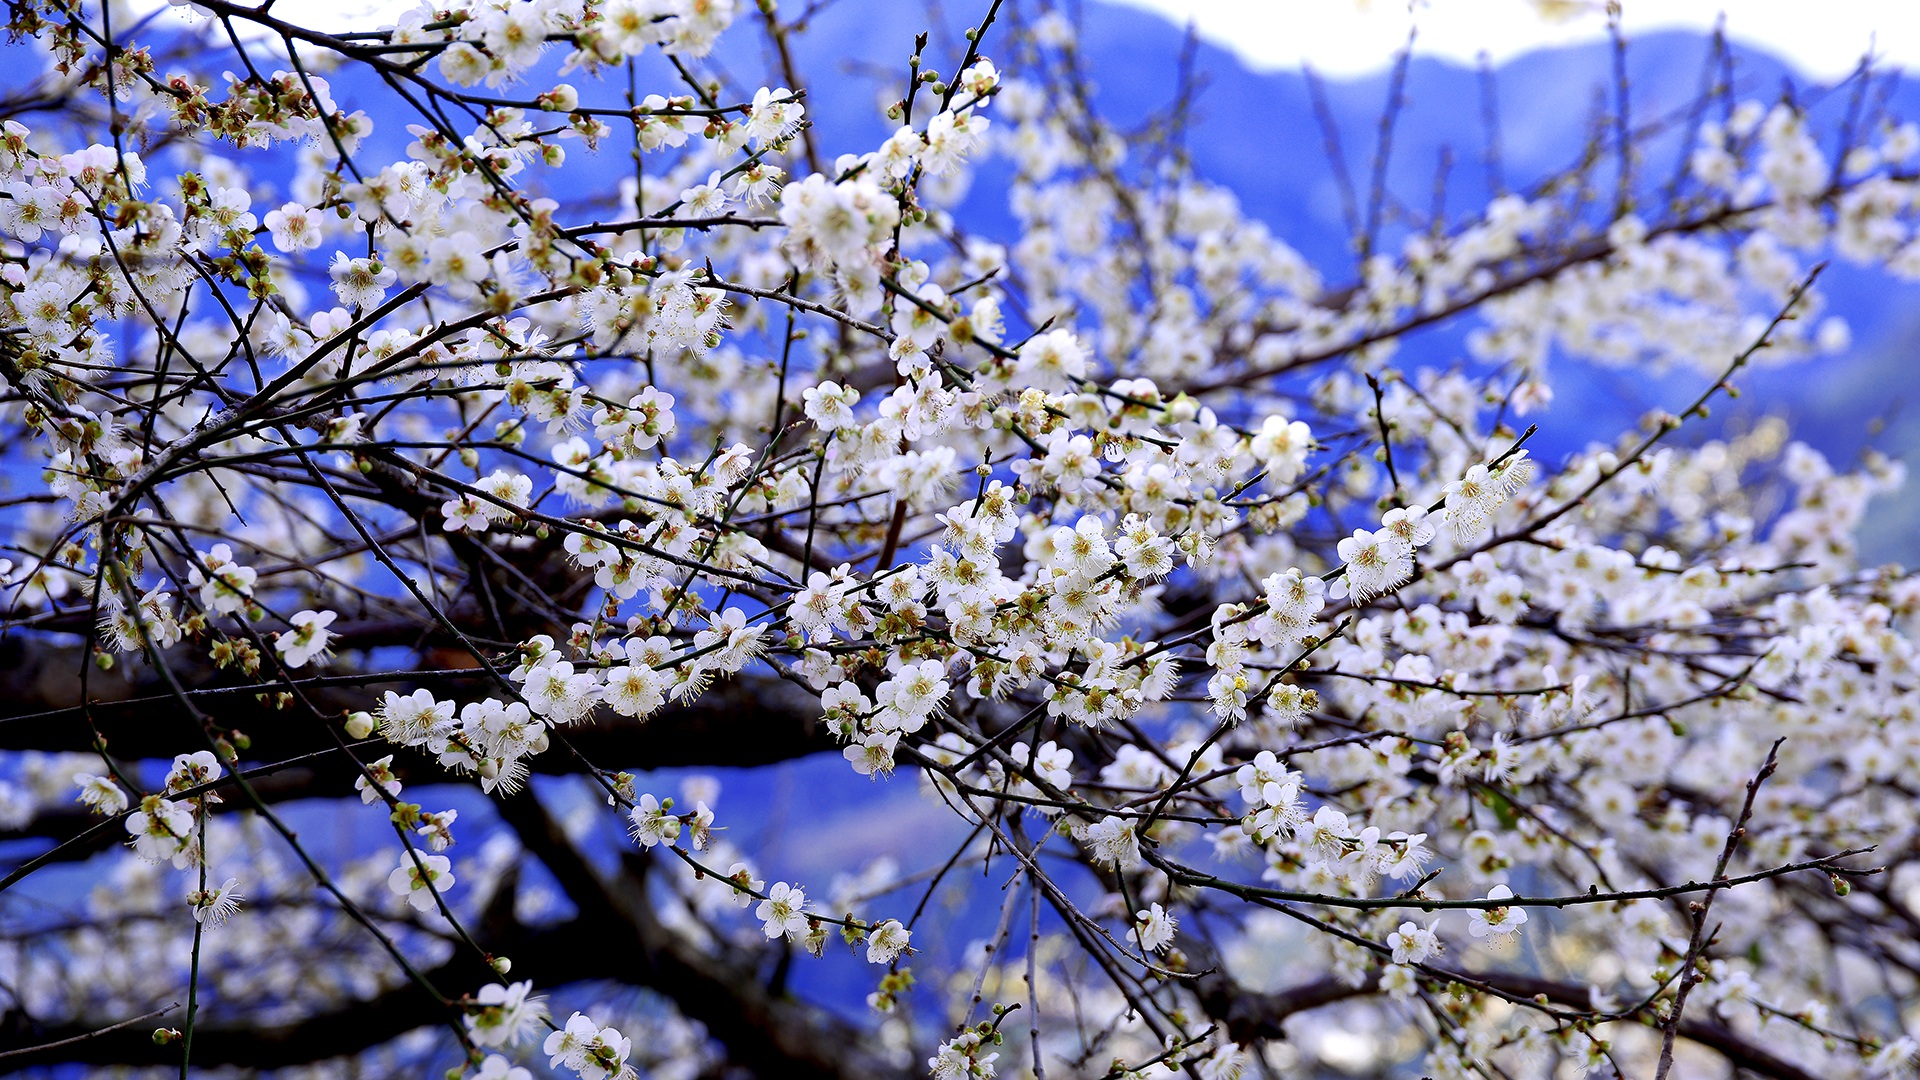
tree, branch, blossom, winter, plant, sky, flower, spring, produce, season, cherry blossom, background, plum blossom, flowering plant, blue day, flower s